Újpesti TE

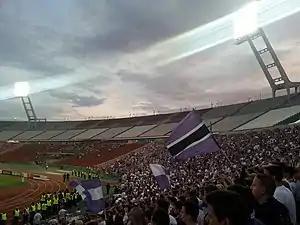
Újpest supporters in the Ferenc Puskás Stadium on 25 May 2014

Supporters of Újpest are mainly from the fourth district of Budapest, the eponymous Újpest. Due to the success in the 1970s, the club gained supporters from all over Budapest and the country.